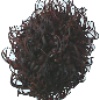
Label: Rambutan 1